Castorocauda

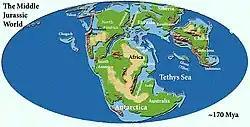
Map of the Middle Jurassic

The Daohugou Beds also include several salamanders, numerous pterosaur species (of which many likely were piscivorous), several insects, the clam shrimp "Euestheria" and some birdlike dinosaurs. No fish are known from specifically the Daohugou Beds, but the related Linglongta locality contains undetermined ptycholepiformes. Other mammals include the flying-squirrel-like "Volaticotherium", the burrowing "Pseudotribos", the oldest known eutherian "Juramaia". the rat-like "Megaconus" and the gliding "Arboroharamiya". The plant life of the Tiaojishan Formation was dominated by cycadeoids (mainly "Nilssonia" and "Ctenis"), leptosporangiate ferns and ginkgophytes and has pollen remains predominantly from pteridophytes and gymnosperms, which indicate a cool temperate and wet climate with distinct wet and dry seasons, possibly with an annual temperature of below .